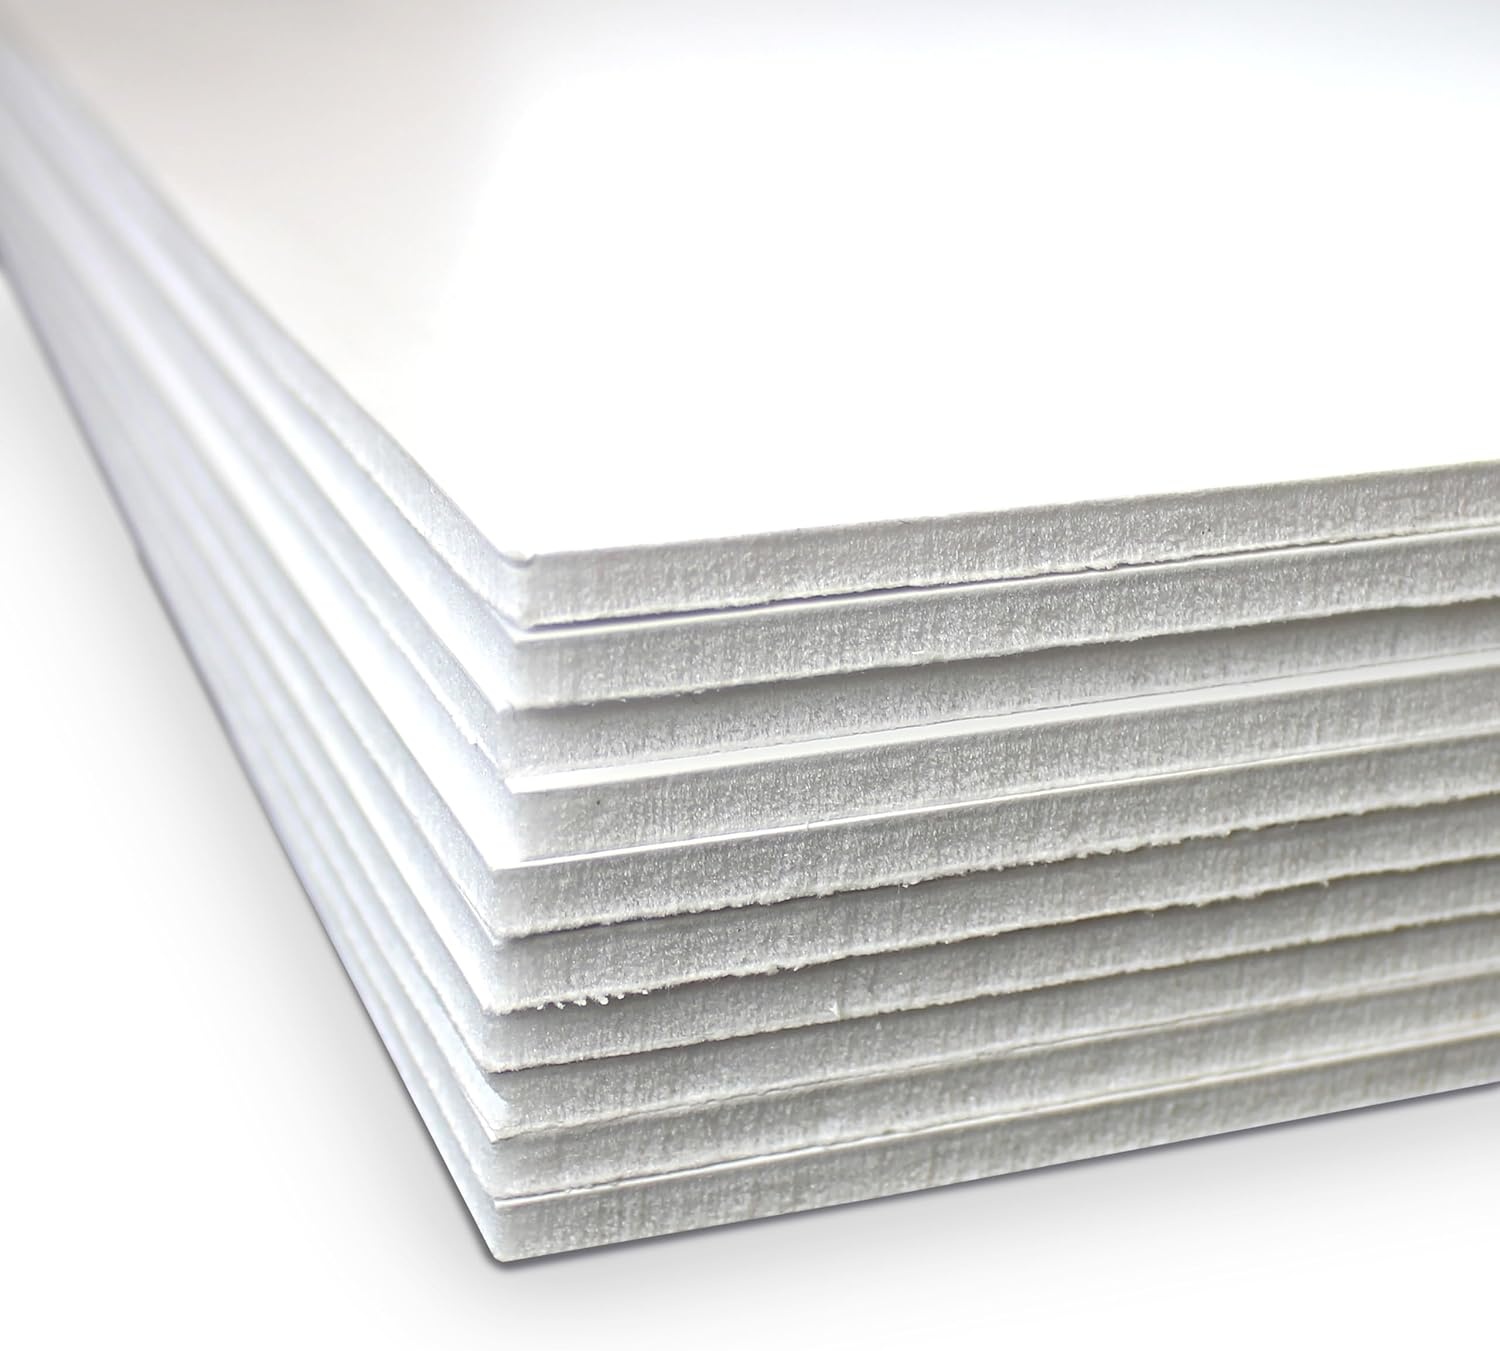
Flipside Products 32" x 40" White Foam Board, Arts and Crafts, 3/16" Thick, Presentations, Large Signboards, Backing Board, Display, Pack of 10
About this item VERSATILE - Can be used for presentations, signage, arts and crafts, photography, school projects, home and office organization, and trade show displays. Its versatile thickness makes it suitable for mounting prints, creating models, making custom frames, and constructing lightweight, portable displays. LARGER SIZE - 32 x 40 inches dimensions are ideal for a variety of applications, from presentations to crafts. PREMIUM QUALITY - Double-sided foam board with a smooth finish and vivid color on both sides, featuring top-grade coated white foam board sheets that work great with markers and adhesives. EASY TO CUT - The soft foam core and sharp cutting tools make foam board easy to cut, allowing for the creation of various projects like crafts, presentations, and models. DIMENSIONS - 32" x 40" white color foam board that is 3/16" thick comes in a pack of 10 sheets.
Brand: FlipsideProducts
Category: Office Supplies > Presentation Supplies > Display Boards > Foam Boards